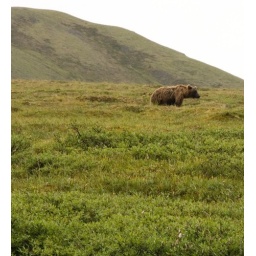
These great brown bears were in Denali National Park, beautiful and powerful at the same time. ALAK08D-542